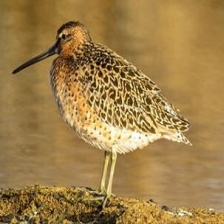
Species: SHORT BILLED DOWITCHER
Scientific name: LIMNODROMUS GRISEUS